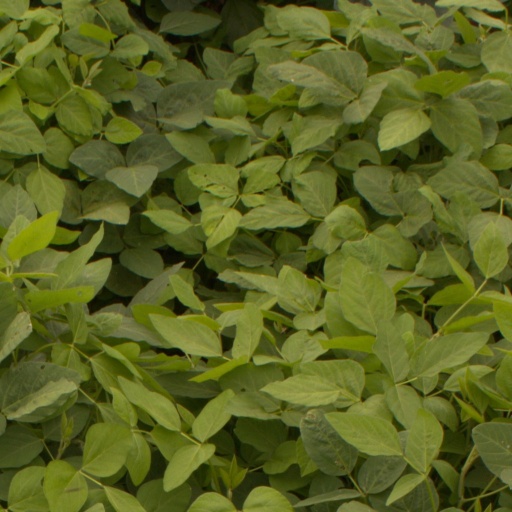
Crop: soybean